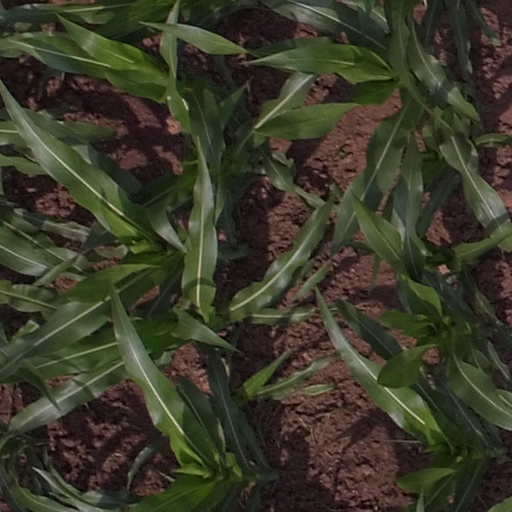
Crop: maize; corn